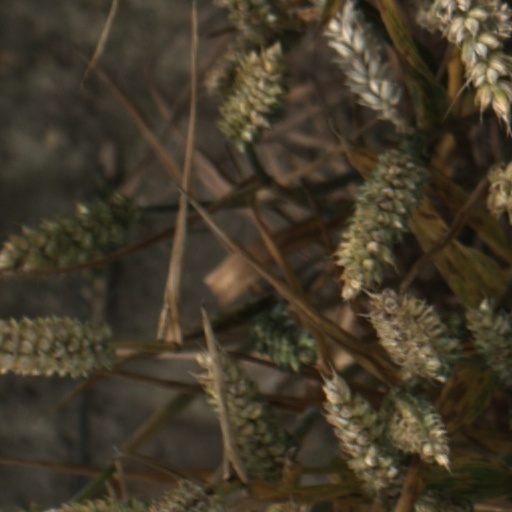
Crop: wheat